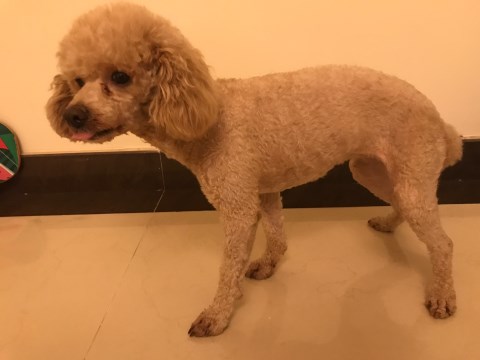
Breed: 2925-n000114-toy_poodle